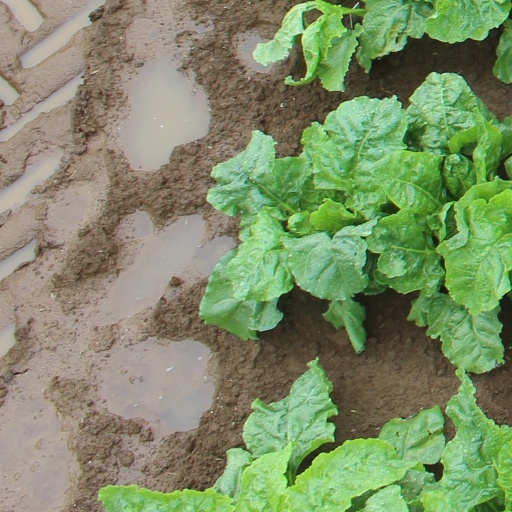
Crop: sugar beet